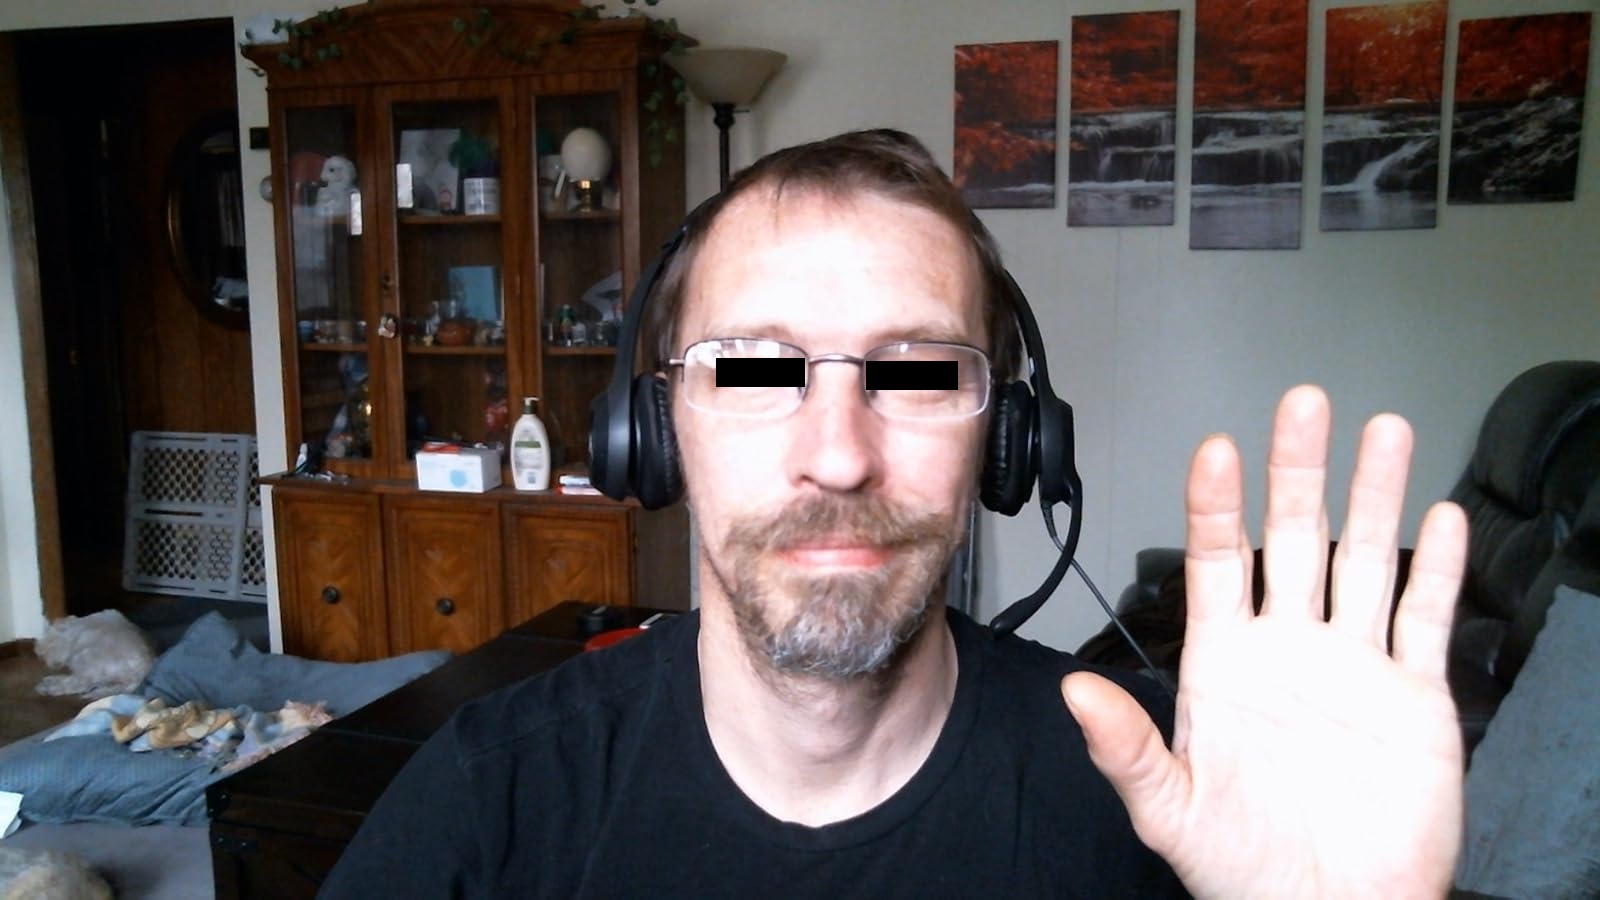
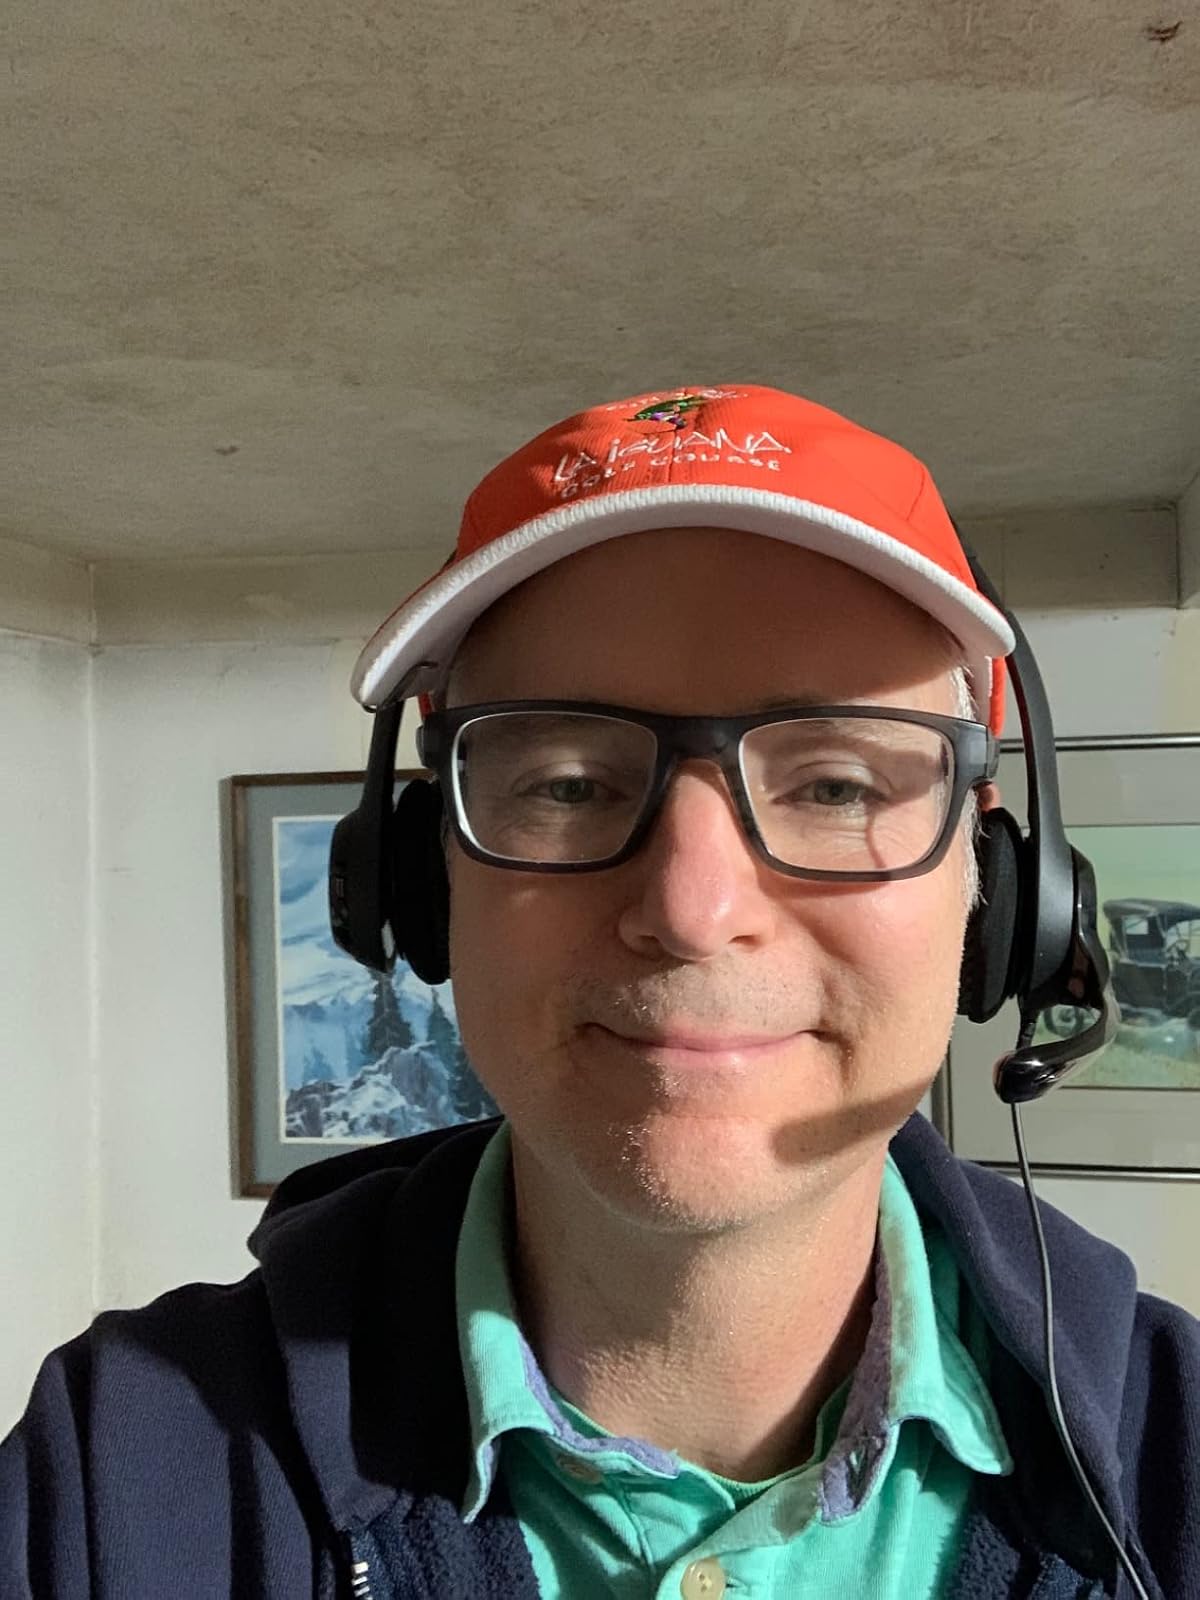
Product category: headphones
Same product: yes